United Slovenia

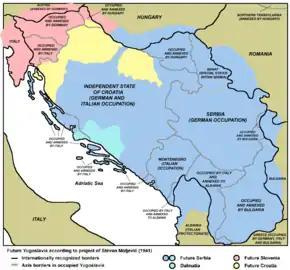
During the Second World War, the Chetnik leader Stevan Moljević idealized a plan in which Serbia and Slovenia would substantially enlarge their territories and fulfill their territorial claims after liberation from Axis forces.

The political aspirations of the Slovenes were suppressed by Baron Alexander von Bach's absolutism in 1851, and the Slovene national movement was moved back to an almost purely the cultural field. The programme of United Slovenia, however, remained the common political programme of all currents within the Slovene national movement until World War I, and was gaining power in the period of "tabori" between 1868 and 1871. After the war and the dissolution of Austria-Hungary, the programme was partially replaced by the idea of integration with other South Slavs in the common country of Yugoslavia.